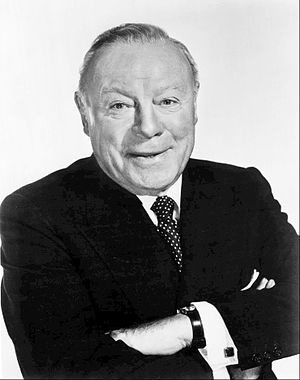
Edmund Gwenn
Foto af Edmund Gwenn i 1953 for Schlitz Playhouse of Stars.
Edmund Gwenn var en engelsk teater- og filmskuespiller. Han var fætter til skuespilleren Cecil Kellaway.